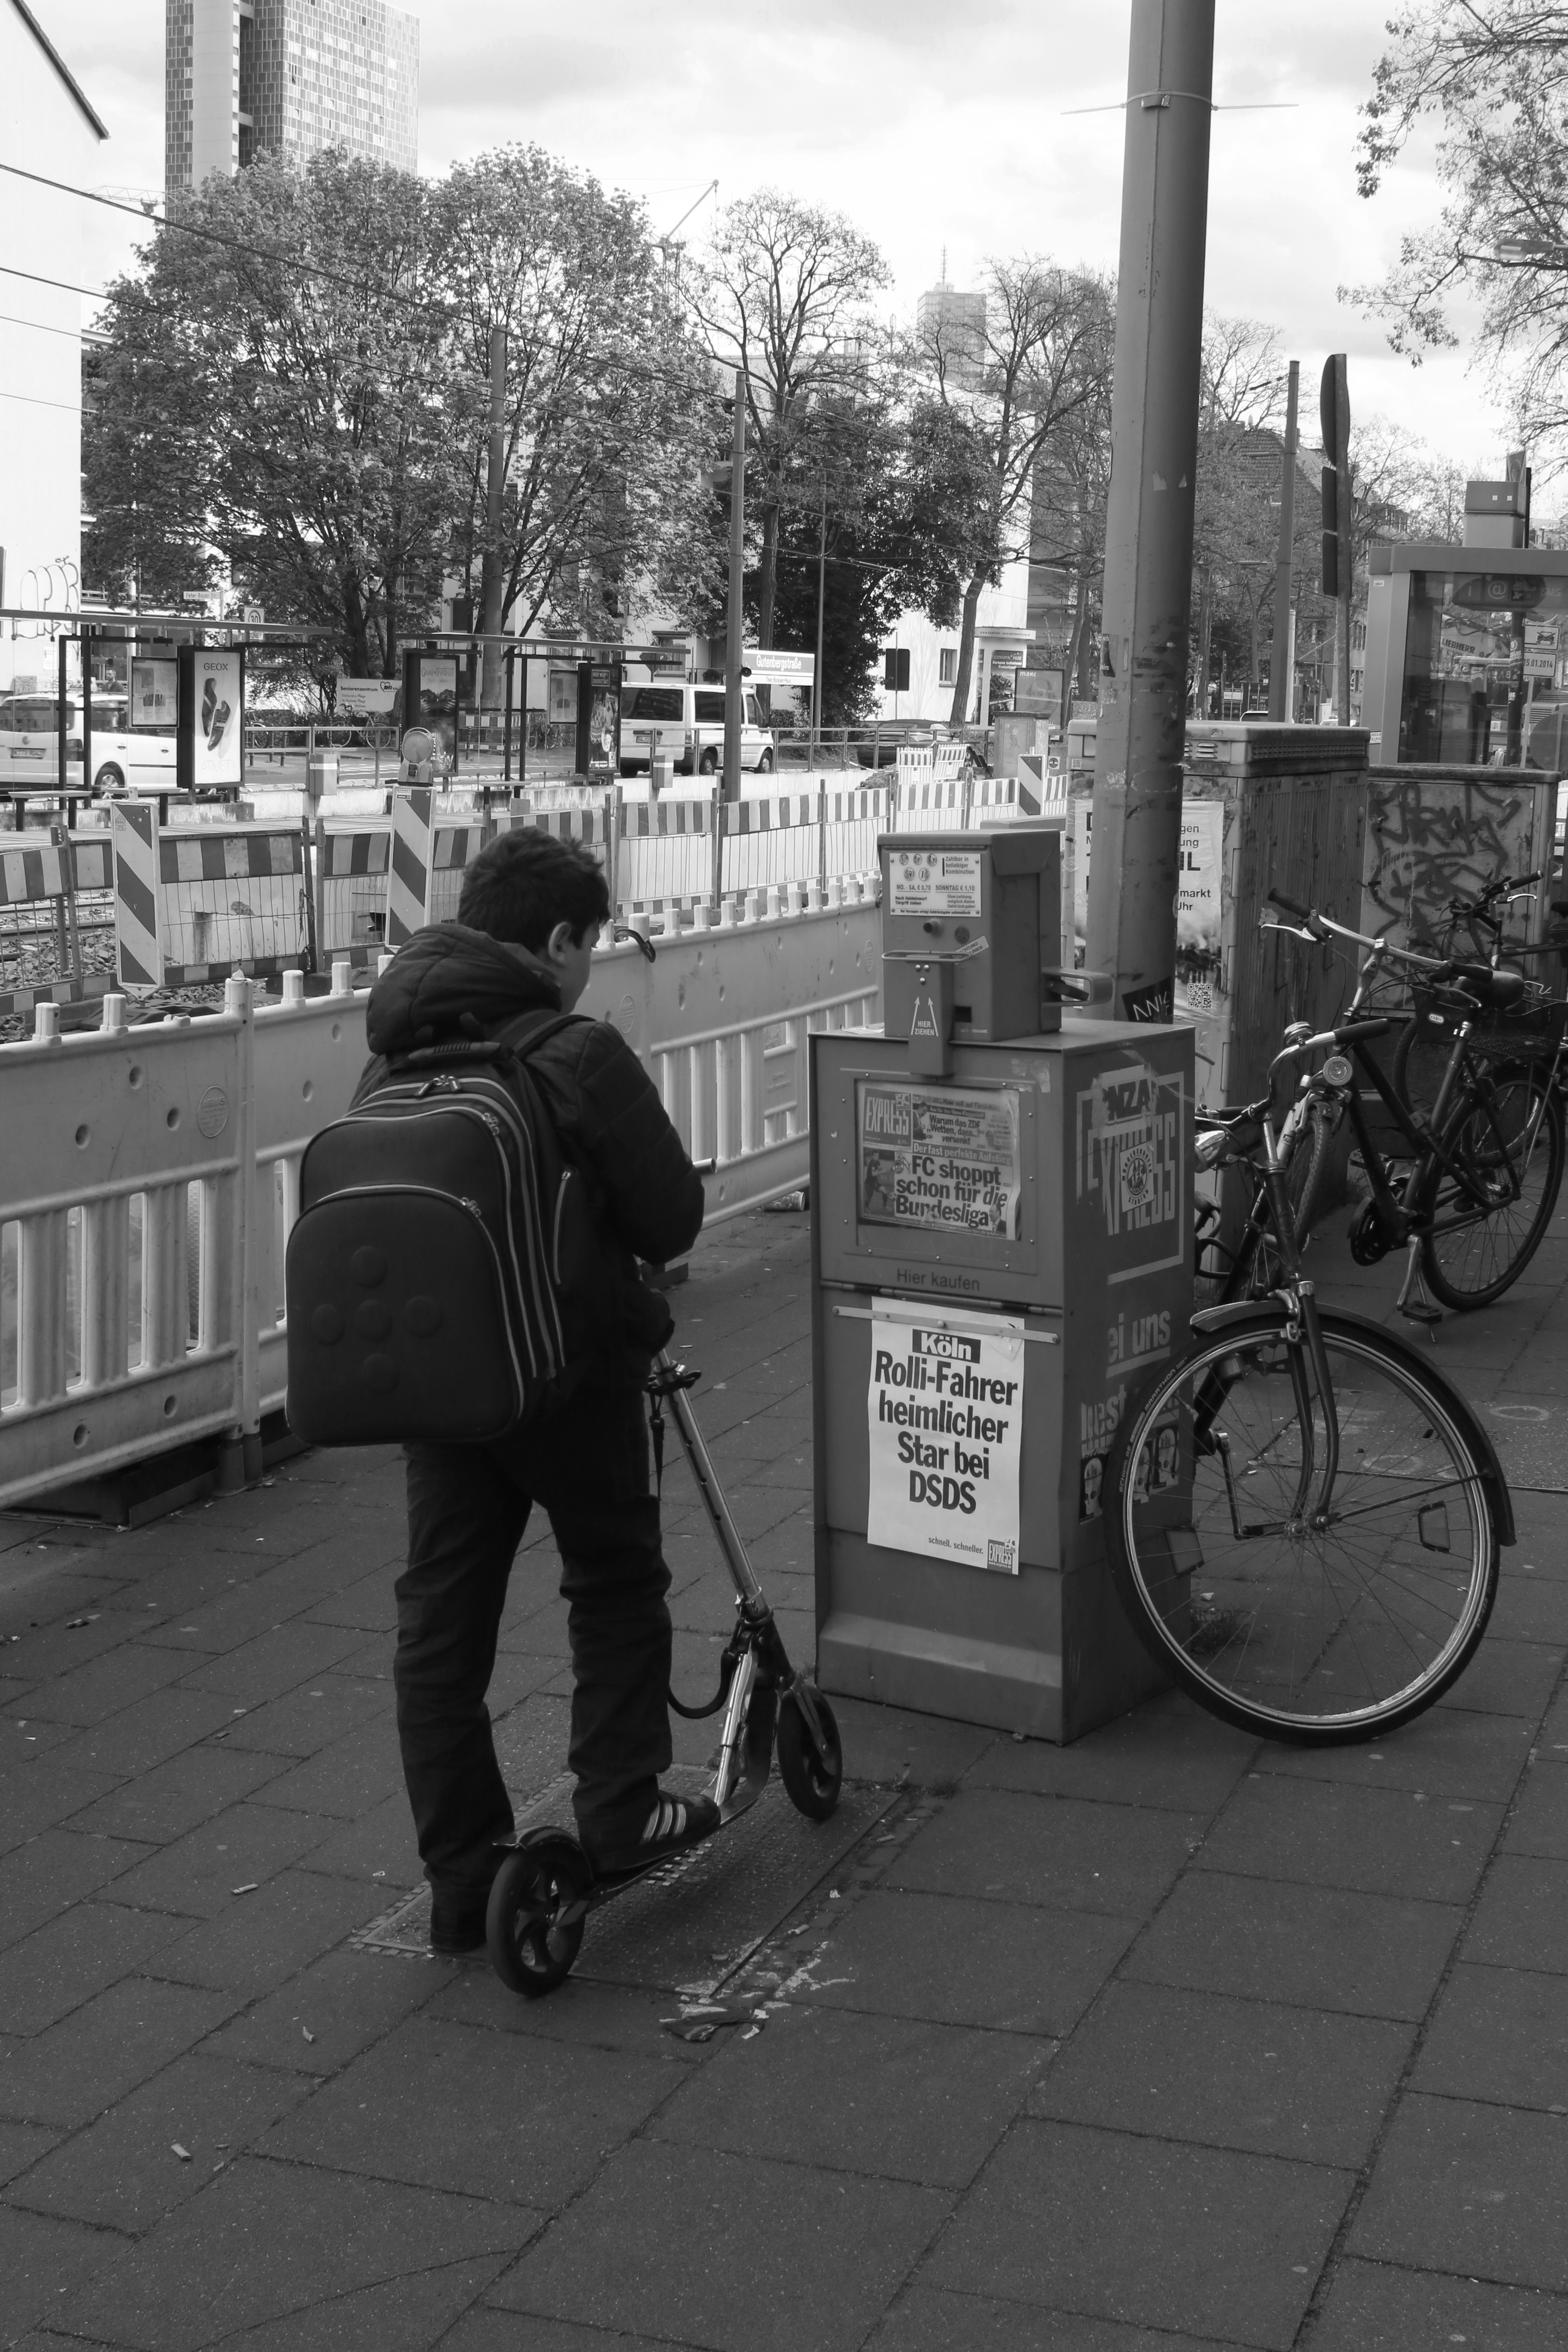
pedestrian, black and white, road, street, photography, bicycle, city, vehicle, black, monochrome, lane, bw, blackandwhite, blackwhite, infrastructure, photograph, snapshot, germany, alemania, allemagne, cologne, koln, sw, schwarzweiss, schwarzweis, germania, schwarzweissfotografie, schwarzweisfotografie, urban area, monochrome photography